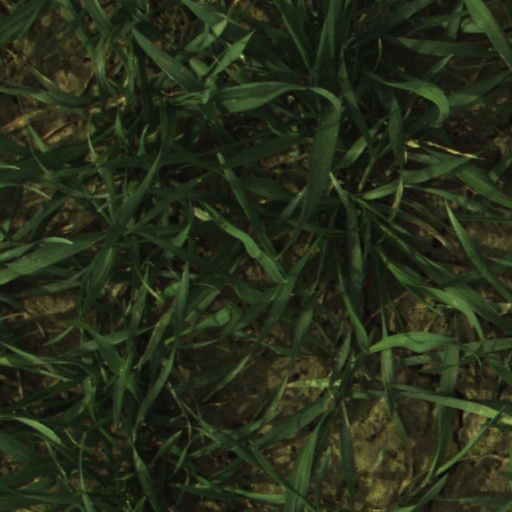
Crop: wheat